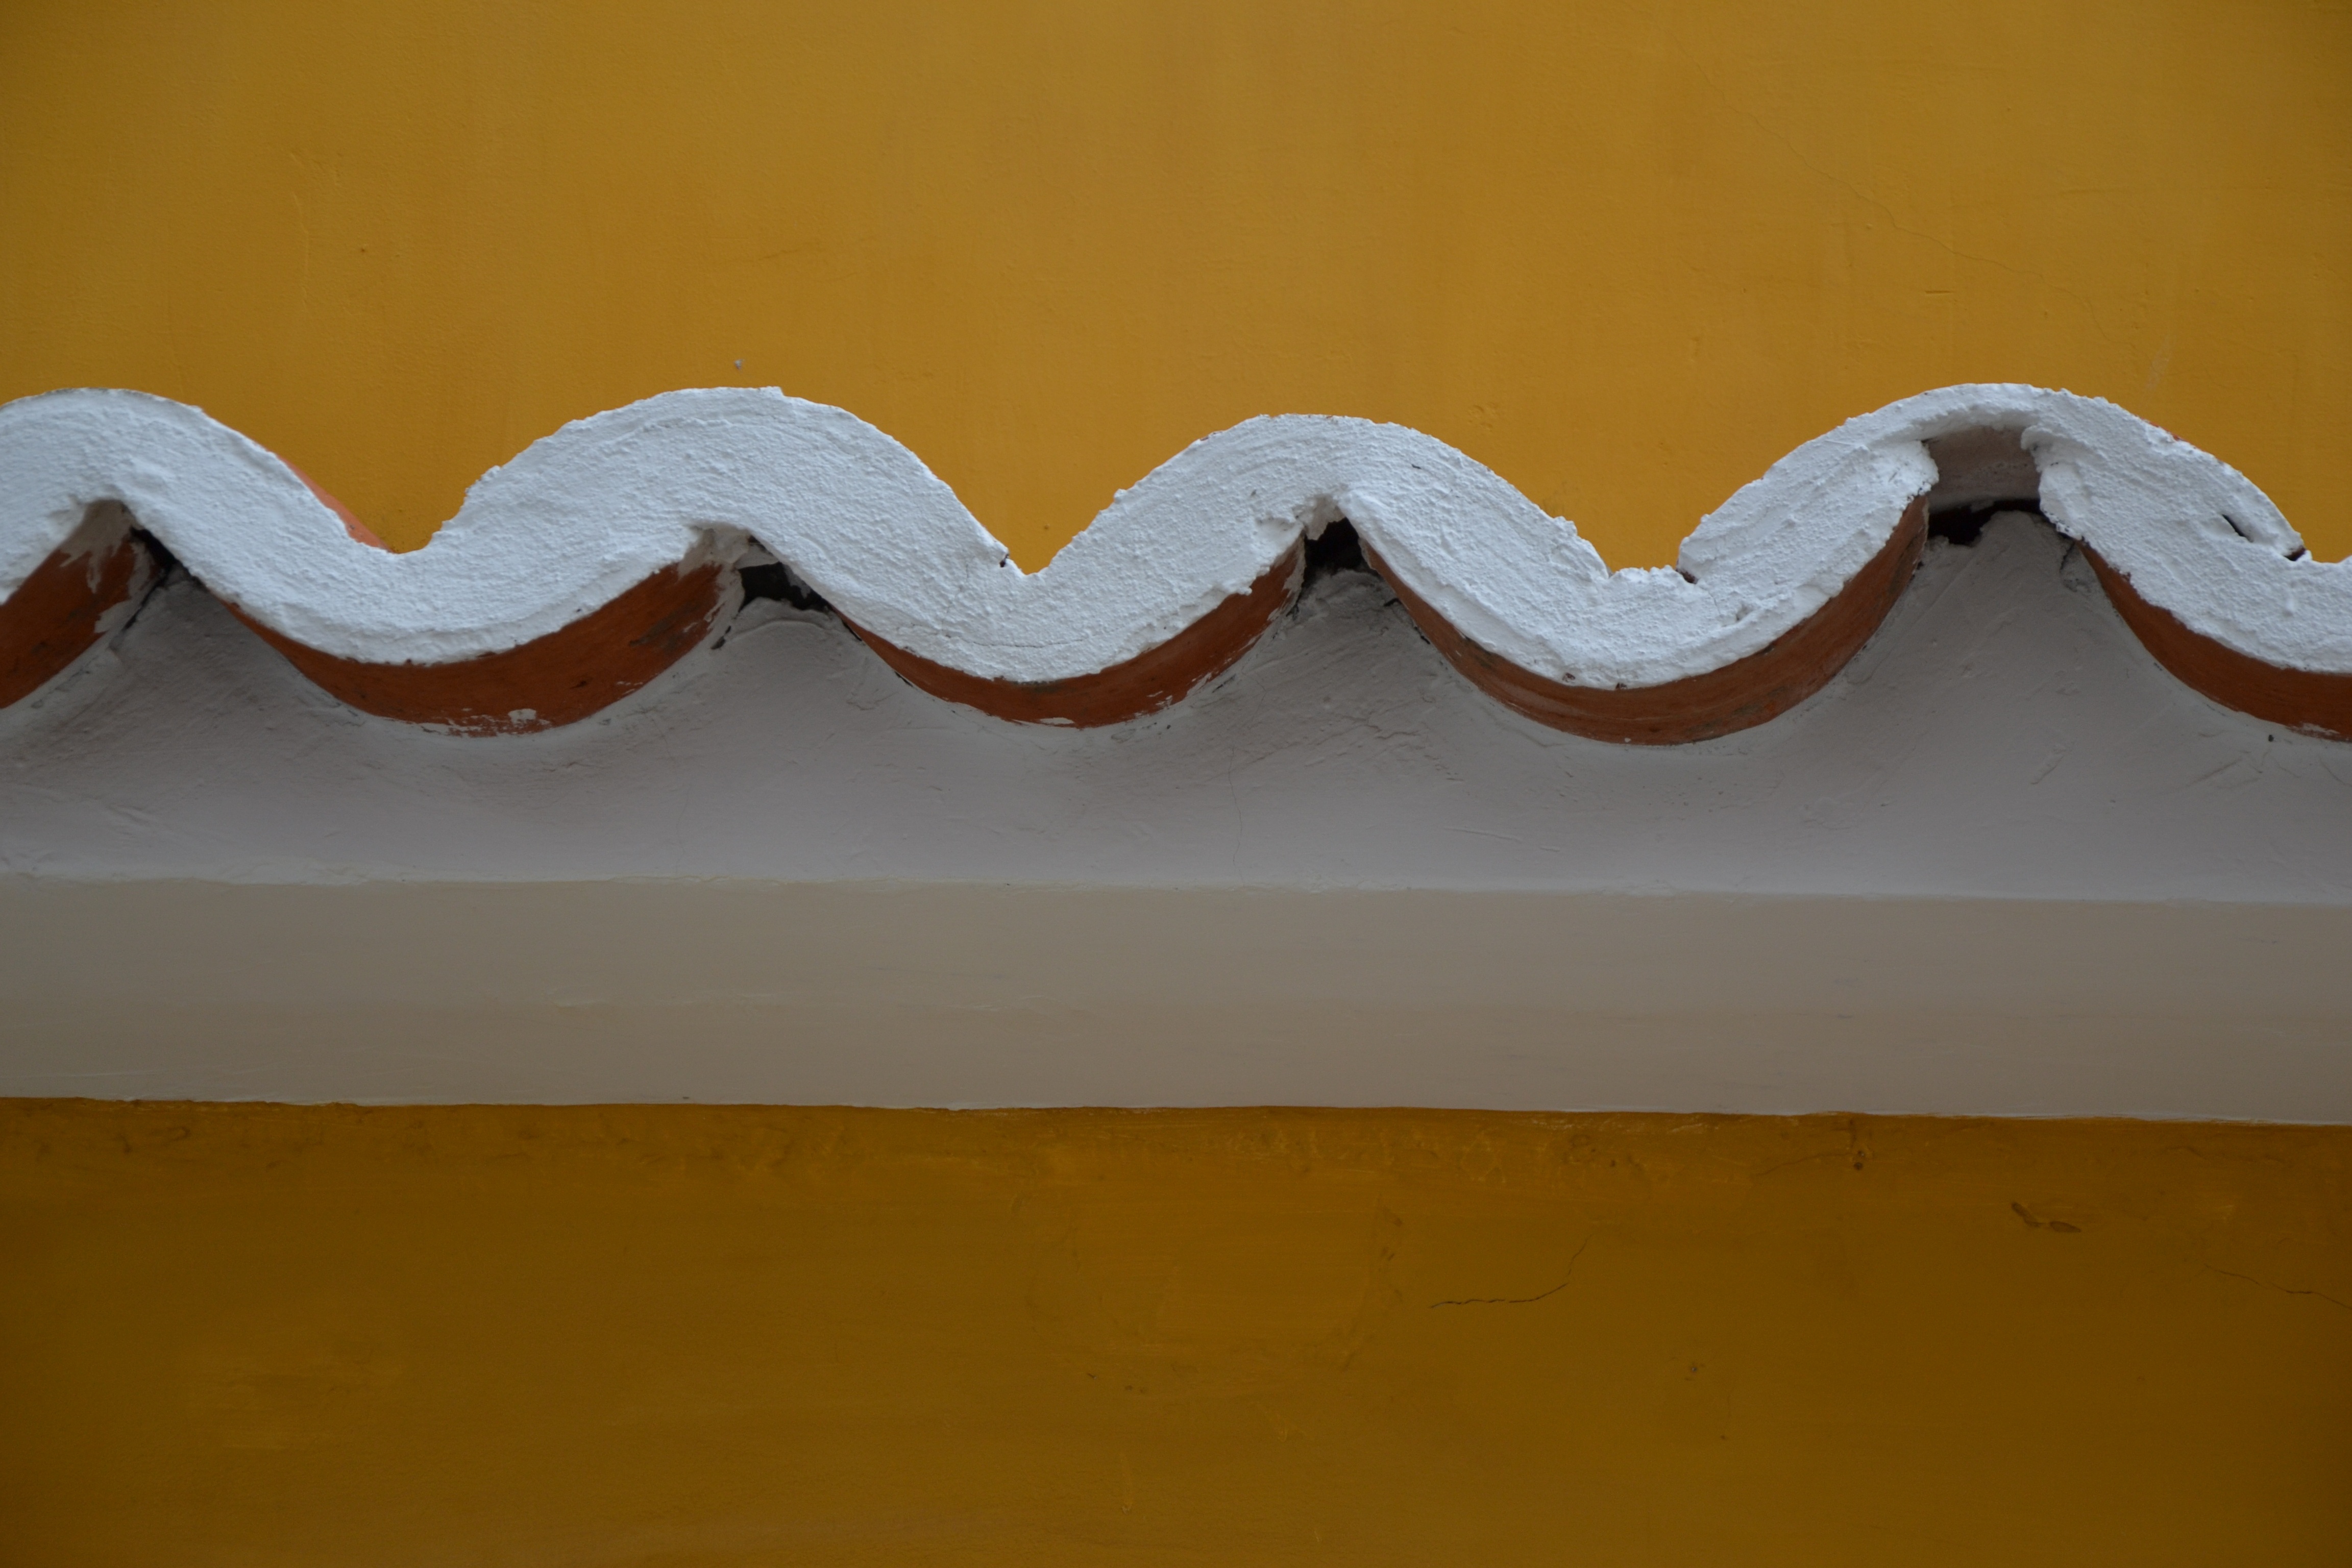
structure, hair, wave, roof, pattern, line, frame, hairstyle, design, glasses, moustache, verschn rkelt, edge border